Turtle

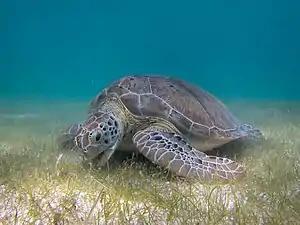
Photograph of a green sea turtle on the seabed, feeding

Most turtle species are opportunistic omnivores; land-dwelling species are more herbivorous and aquatic ones more carnivorous. Generally lacking speed and agility, most turtles feed either on plant material or on animals with limited movements like mollusks, worms, and insect larvae. Some species, such as the African helmeted turtle and snapping turtles, eat fish, amphibians, reptiles (including other turtles), birds, and mammals. They may take them by ambush but also scavenge. The alligator snapping turtle has a worm-like appendage on its tongue that it uses to lure fish into its mouth. Tortoises are the most herbivorous group, consuming grasses, leaves, and fruits. Many turtle species, including tortoises, supplement their diet with eggshells, animal bones, hair, and droppings for extra nutrients.